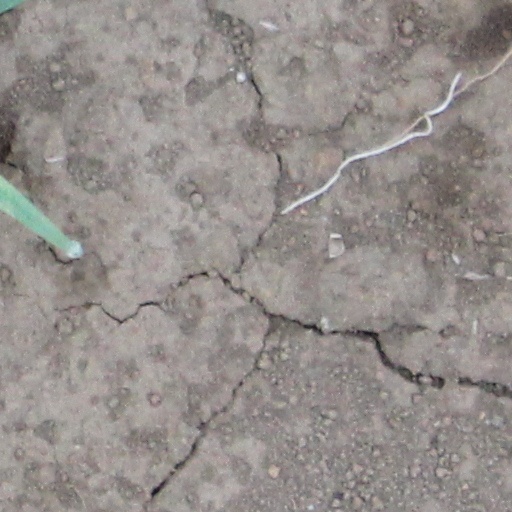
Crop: wheat